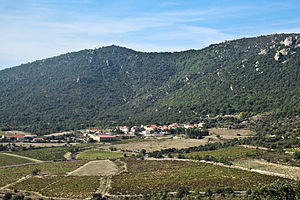
Tarerach
Tarerach
Tarerach
Tarerach er en by og kommune i departementet Pyrénées-Orientales i Sydfrankrig.